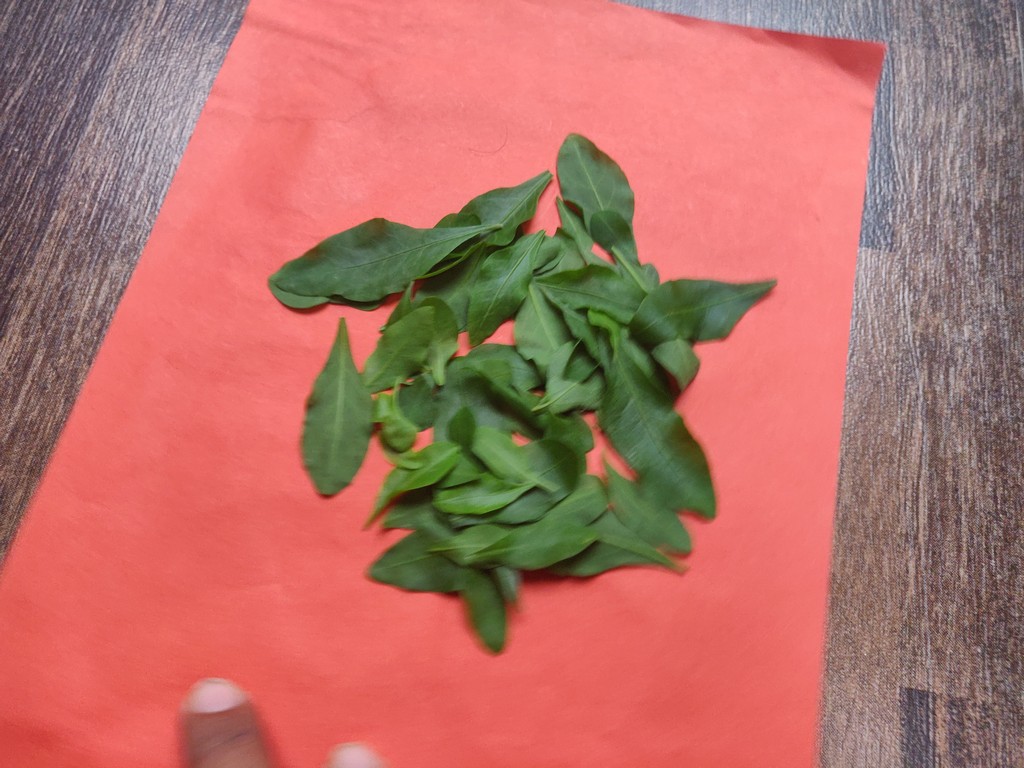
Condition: Healthy
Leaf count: multiple
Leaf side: unknown